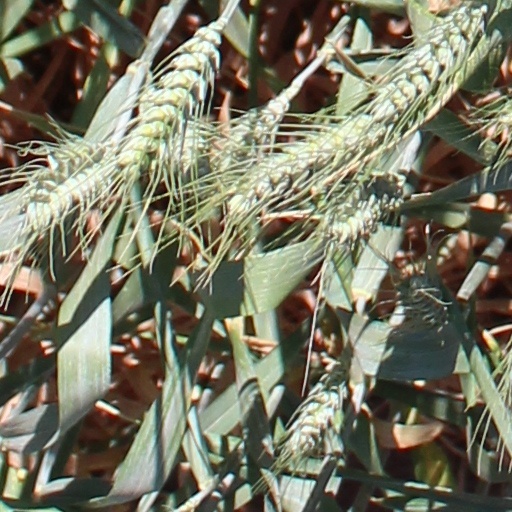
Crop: wheat